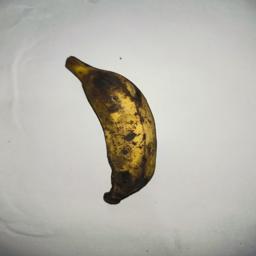
Ripeness: Overripe